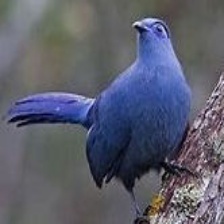
Species: BLUE COAU
Scientific name: COUA CAERULEA